The Vagrants

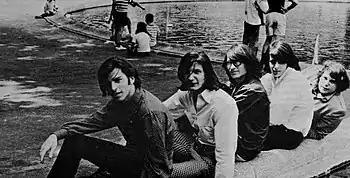
The band in 1966. Left to right: Jeremy Storch, Peter Sabatino, Larry West, Roger Mansour, Leslie West

The Vagrants were an American, Long Island-based rock and blue-eyed soul group from the 1960s. The group was composed of Peter Sabatino on vocals, harmonica, and tambourine, Leslie West on vocals and guitar, Larry West (Leslie's brother) on vocals and bass guitar, Jeremy Storch on organ, and Roger Mansour on drums.